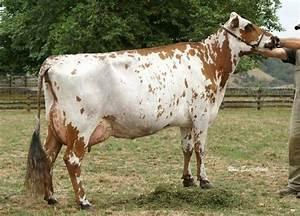
cow